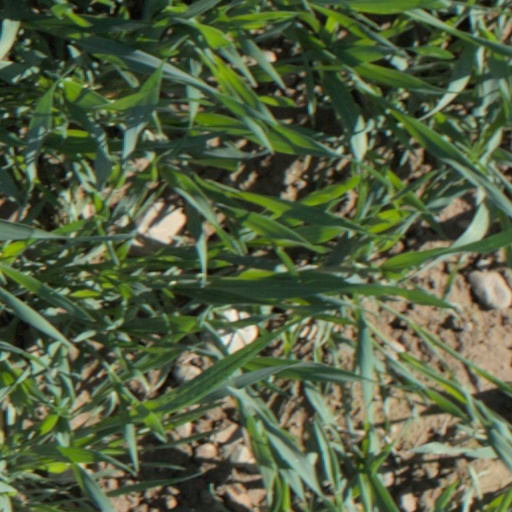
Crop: wheat